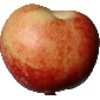
Label: Nectarine 1